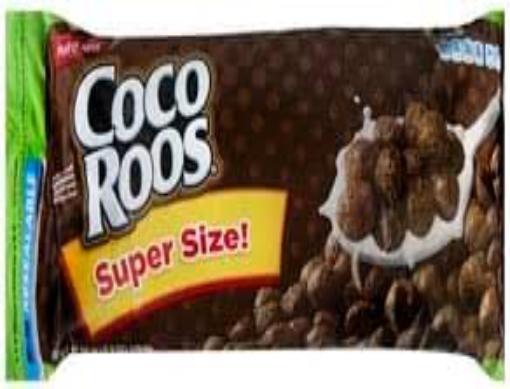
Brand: Coco Roos
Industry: Food